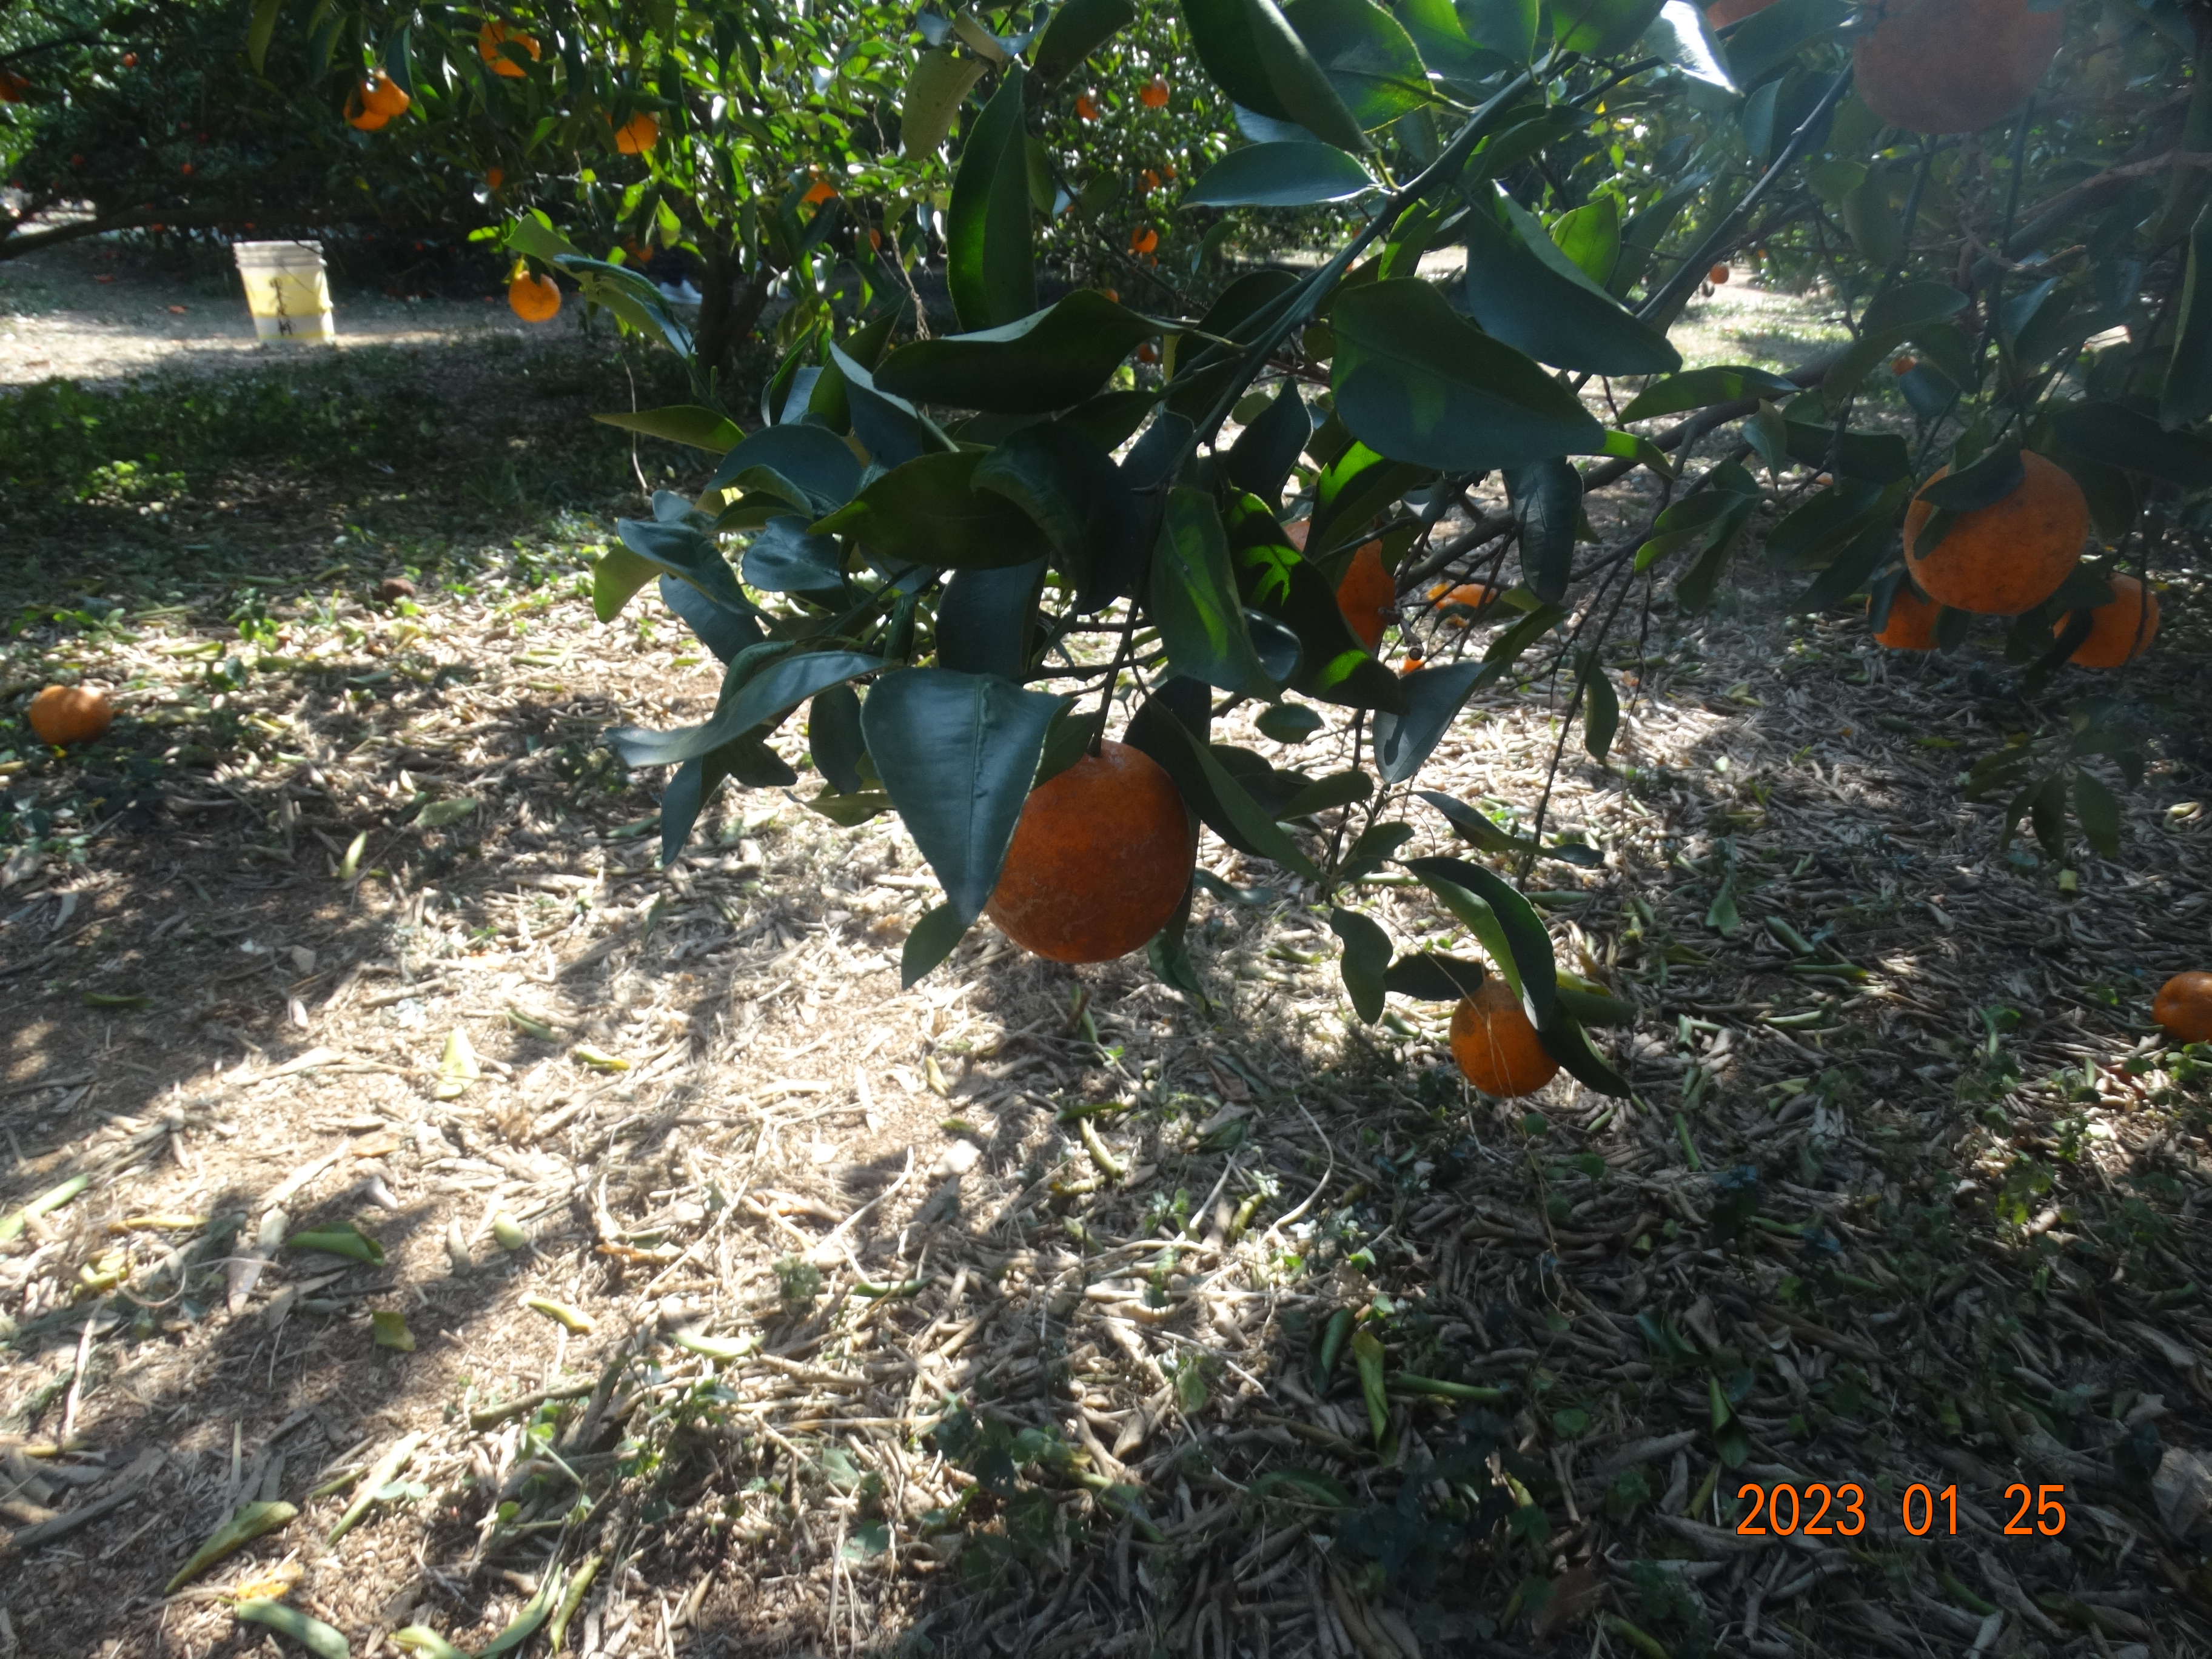
Citrus fruit variety: ponkan